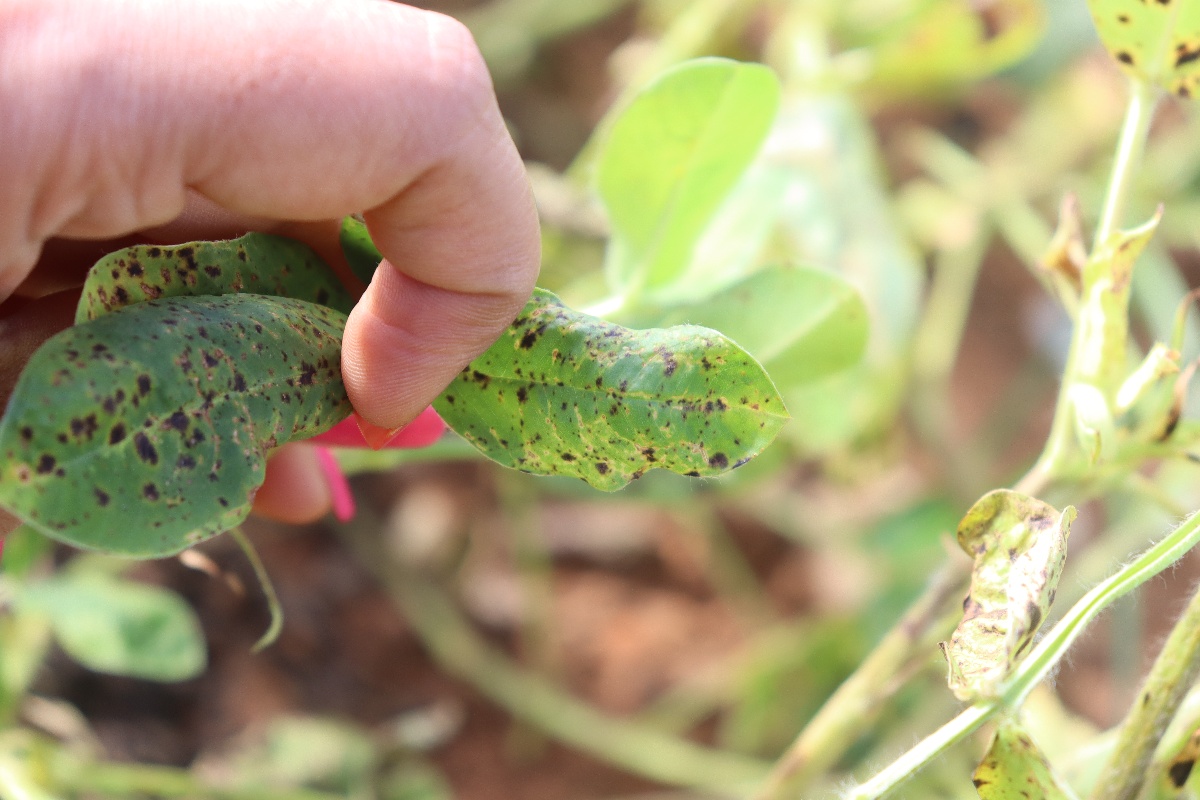
Label: late leaf spot